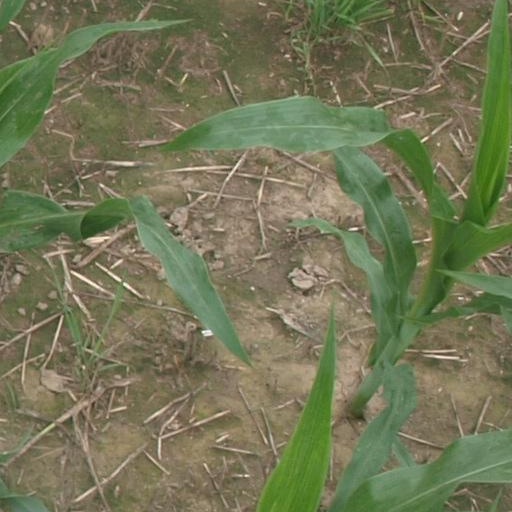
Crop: maize; corn